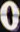
Number: 0